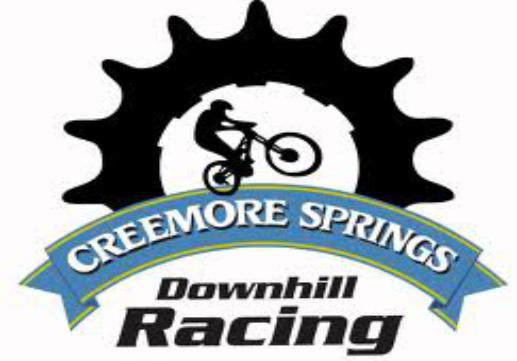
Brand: Creemore
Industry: Food